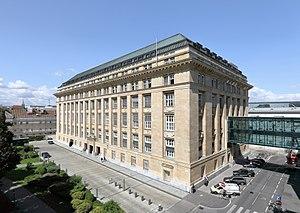
Leopold Bauer est un architecte autrichien.
La Banque nationale d'Autriche est la banque centrale de la République d'Autriche. Elle fait partie du Système européen de banques centrales.